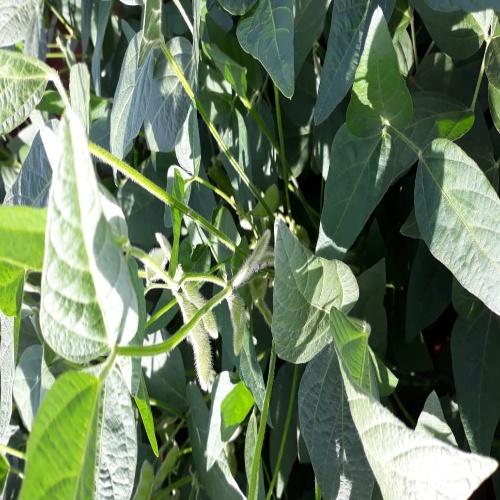
Label: Healthy